Shehu Musa Yar'Adua

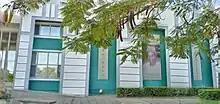
Shehu Musa Yar'Adua Centre in Abuja

In 1964, after he returned from Sandhurst, Yar'Adua was posted to the first infantry battalion of the Nigerian Army in Enugu under the command of Col. Adekunle Fajuyi as second lieutenant. From 1964 to the end of the Nigerian Civil War, he held various positions including platoon commander in 1964, and from 1965 to 1966 adjutant of the First Infantry Battalion in Enugu. He was a battalion commander in 1967, and in 1968 became a Brigade Commander. During the civil war, Yar'Adua commanded the 6th infantry brigade under the leadership of Murtala Muhammed, commander of the second division. In October 1967, Yar'Adua was given the responsibility for the capture of Onitsha after two unsuccessful attempts by the Nigerian troops.